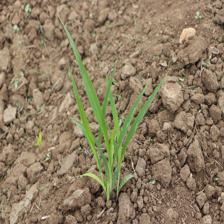
Label: Sorghum